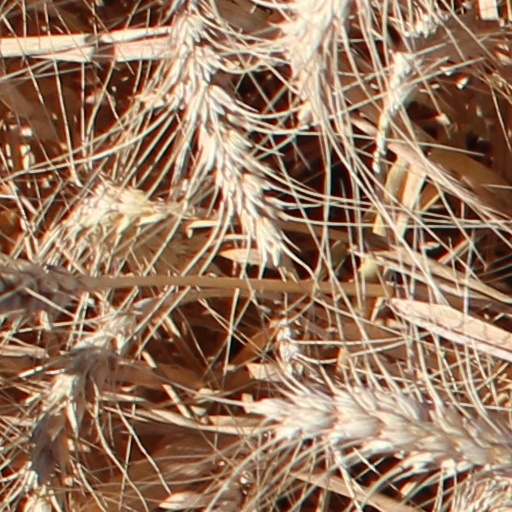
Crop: wheat